Peace treaty

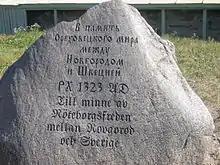
The "Peace Memorial" about the Treaty of Nöteborg at the Orekhovy Island

A peace treaty is an agreement between two or more hostile parties, usually countries or governments, which formally ends a state of war between the parties. It is different from an armistice, which is an agreement to stop hostilities; a surrender, in which an army agrees to give up arms; or a ceasefire or truce, in which the parties may agree to temporarily or permanently stop fighting.